Troika laundromat

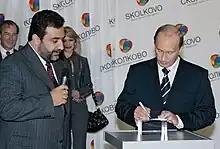
Vardanyan and Putin at the ceremony for beginning the construction of the Moscow School of Management in 2006

Ruben Vardanyan was the head of Troika Dialog at the time. He was a former adviser to Vladimir Putin and has close ties to him. Vardanyan has been listed by "Forbes" magazine as one of the richest persons in Russia. He supposedly provided a loan to a business that was a part of the plan, according to one document that bears his signature, but the OCCRP claims there is no "definitive evidence" that he was aware of the fraud.